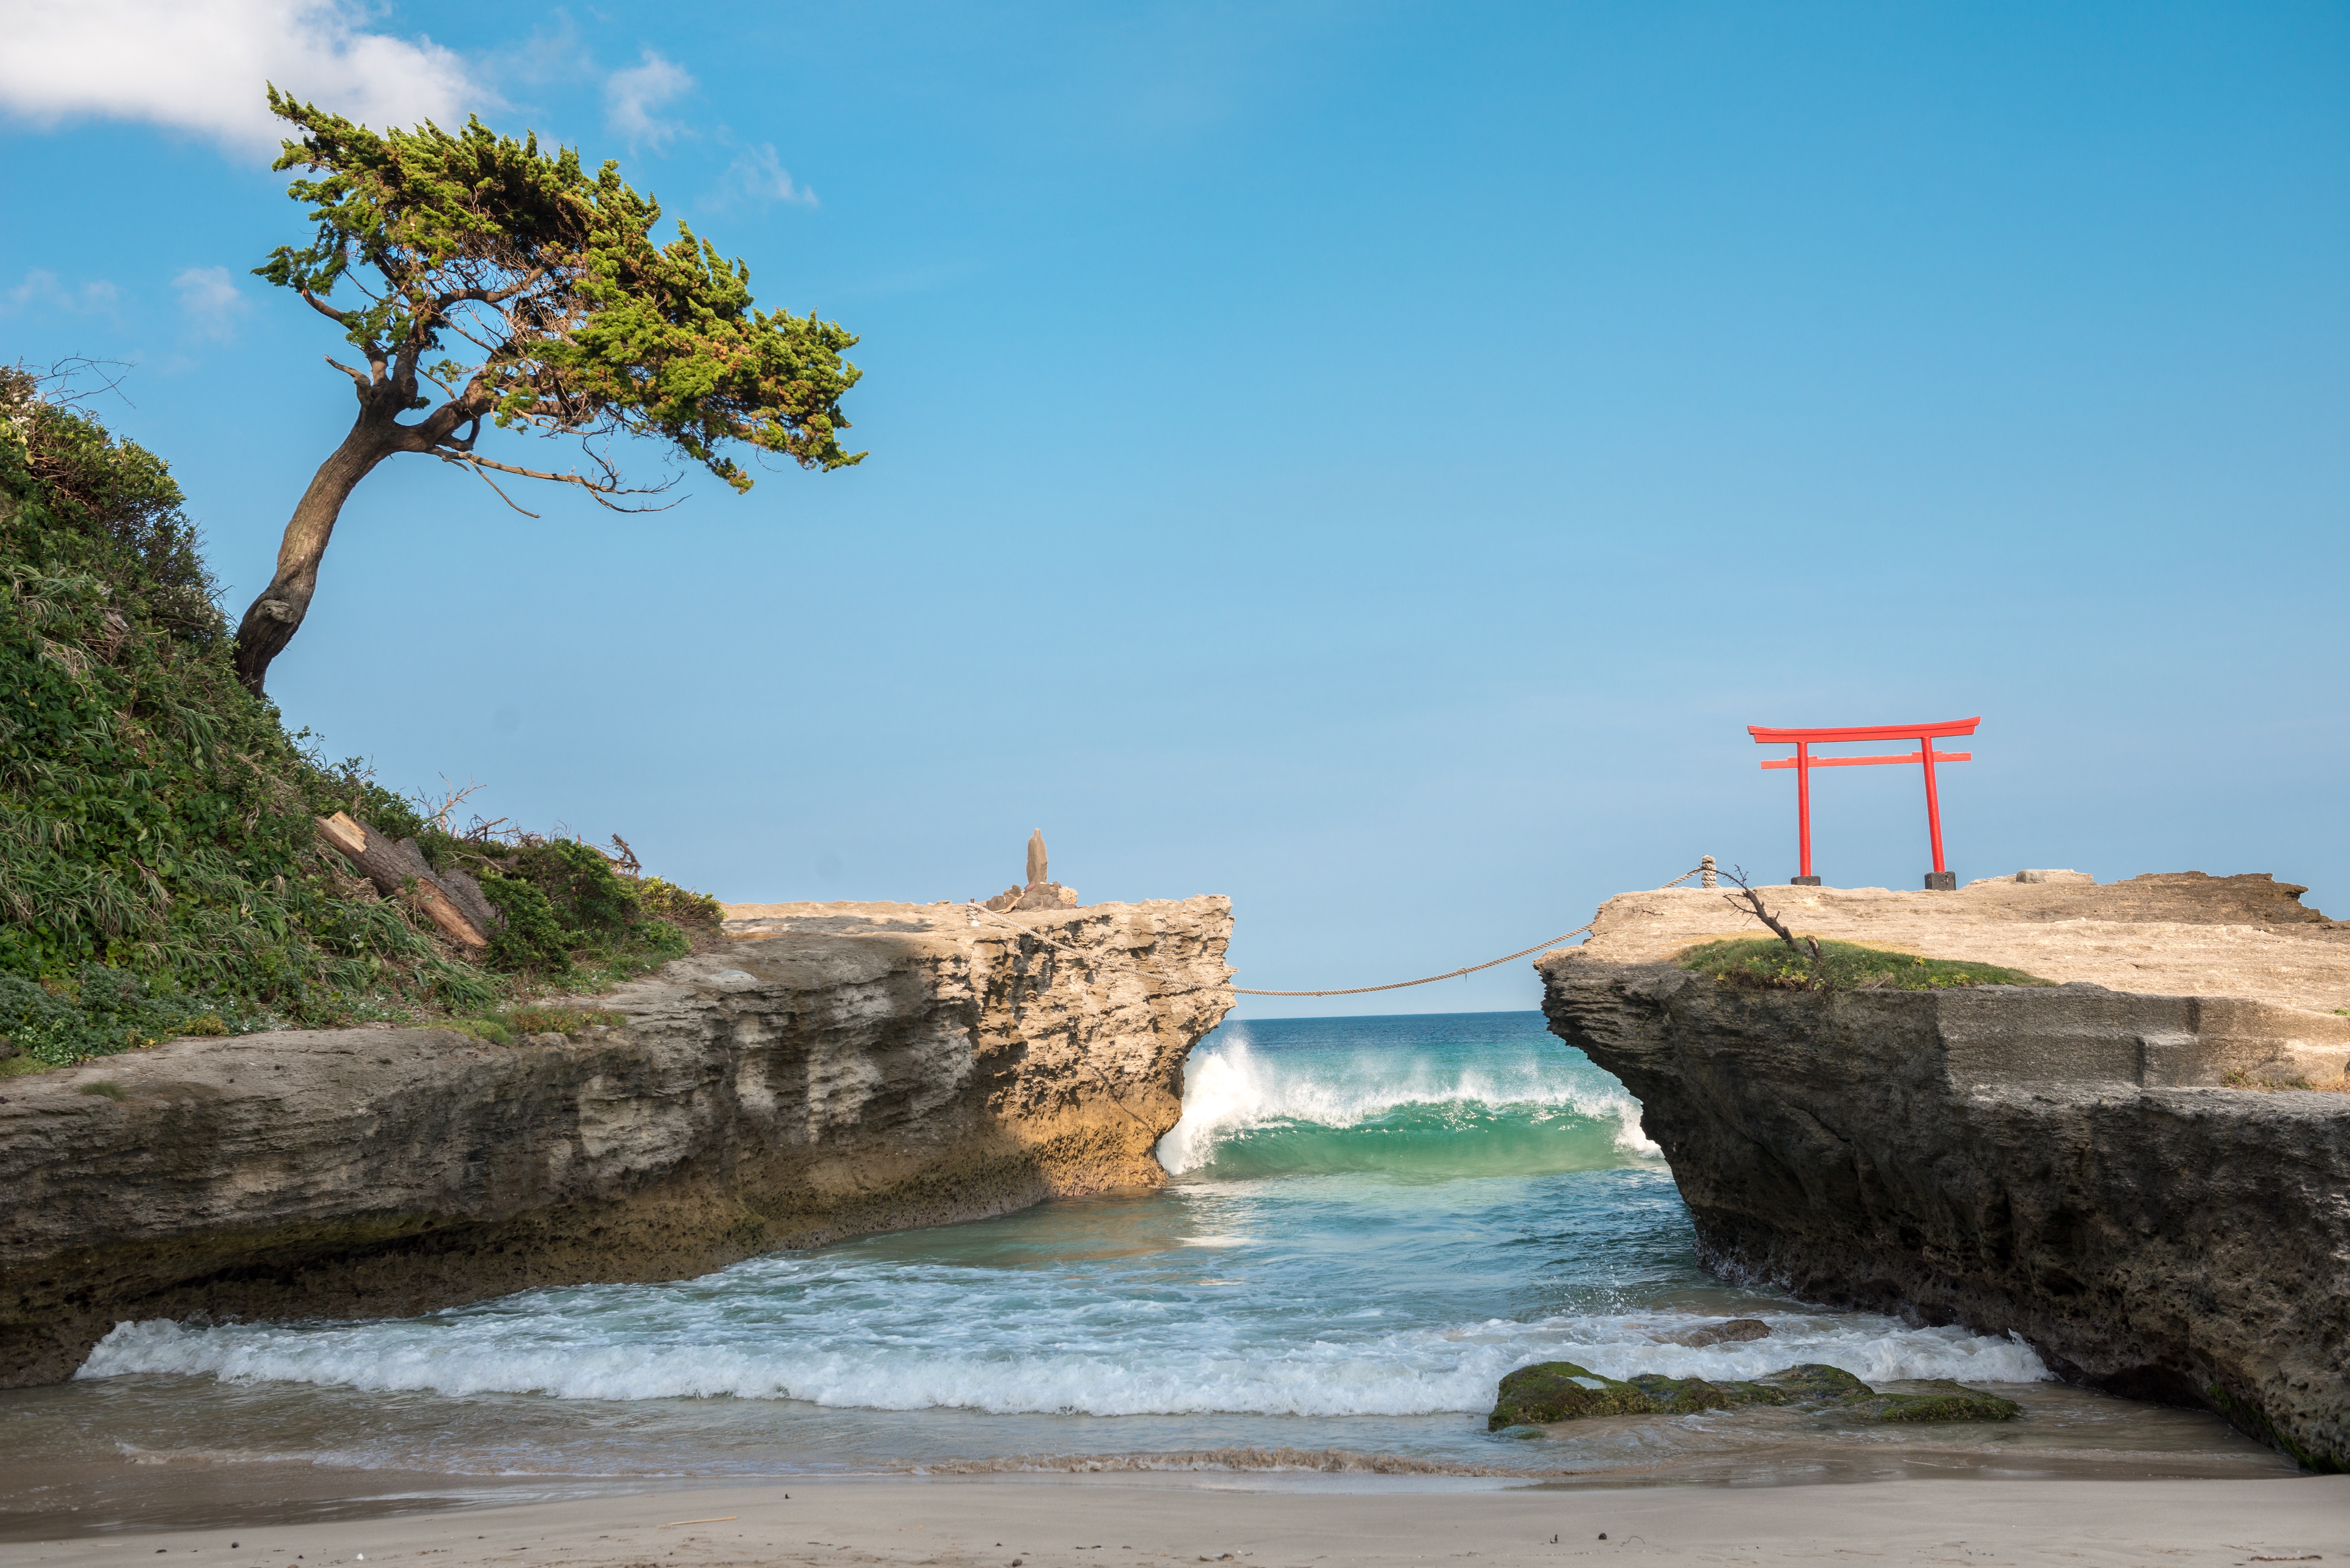
beach, landscape, sea, coast, tree, water, rock, ocean, cloud, plant, sky, sun, shore, wave, vacation, travel, cliff, cove, bay, religion, island, asia, landmark, peninsula, blue, tourism, gate, japan, terrain, body of water, headland, temple, japanese, shrine, torii, holy, shinto, traditional, shizuoka, izu, cape, gateway, promontory, coastal and oceanic landforms